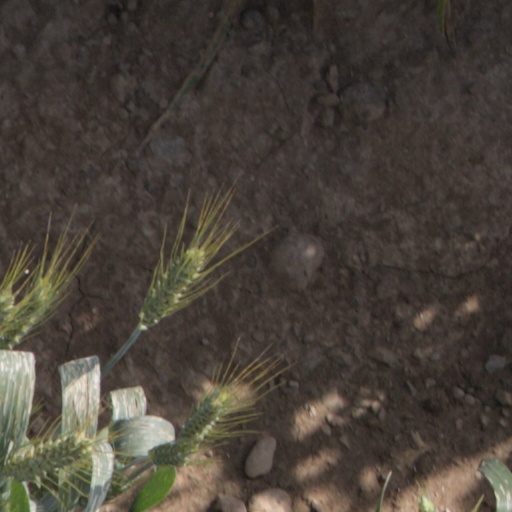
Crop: wheat